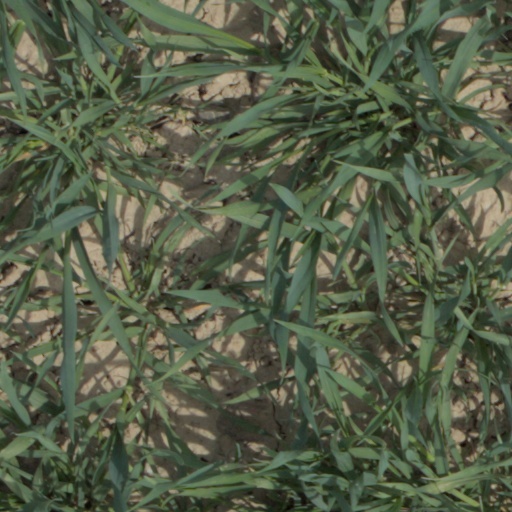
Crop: wheat